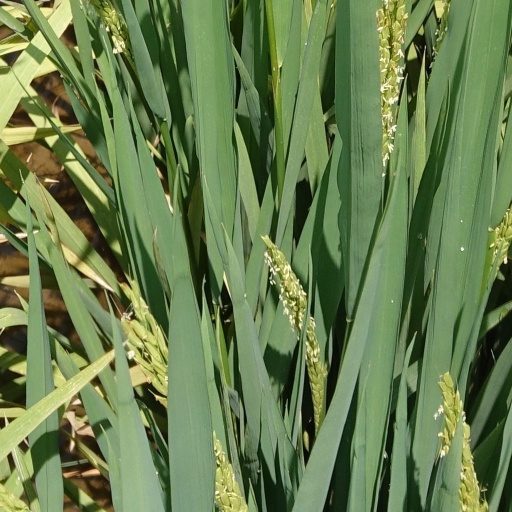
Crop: rice